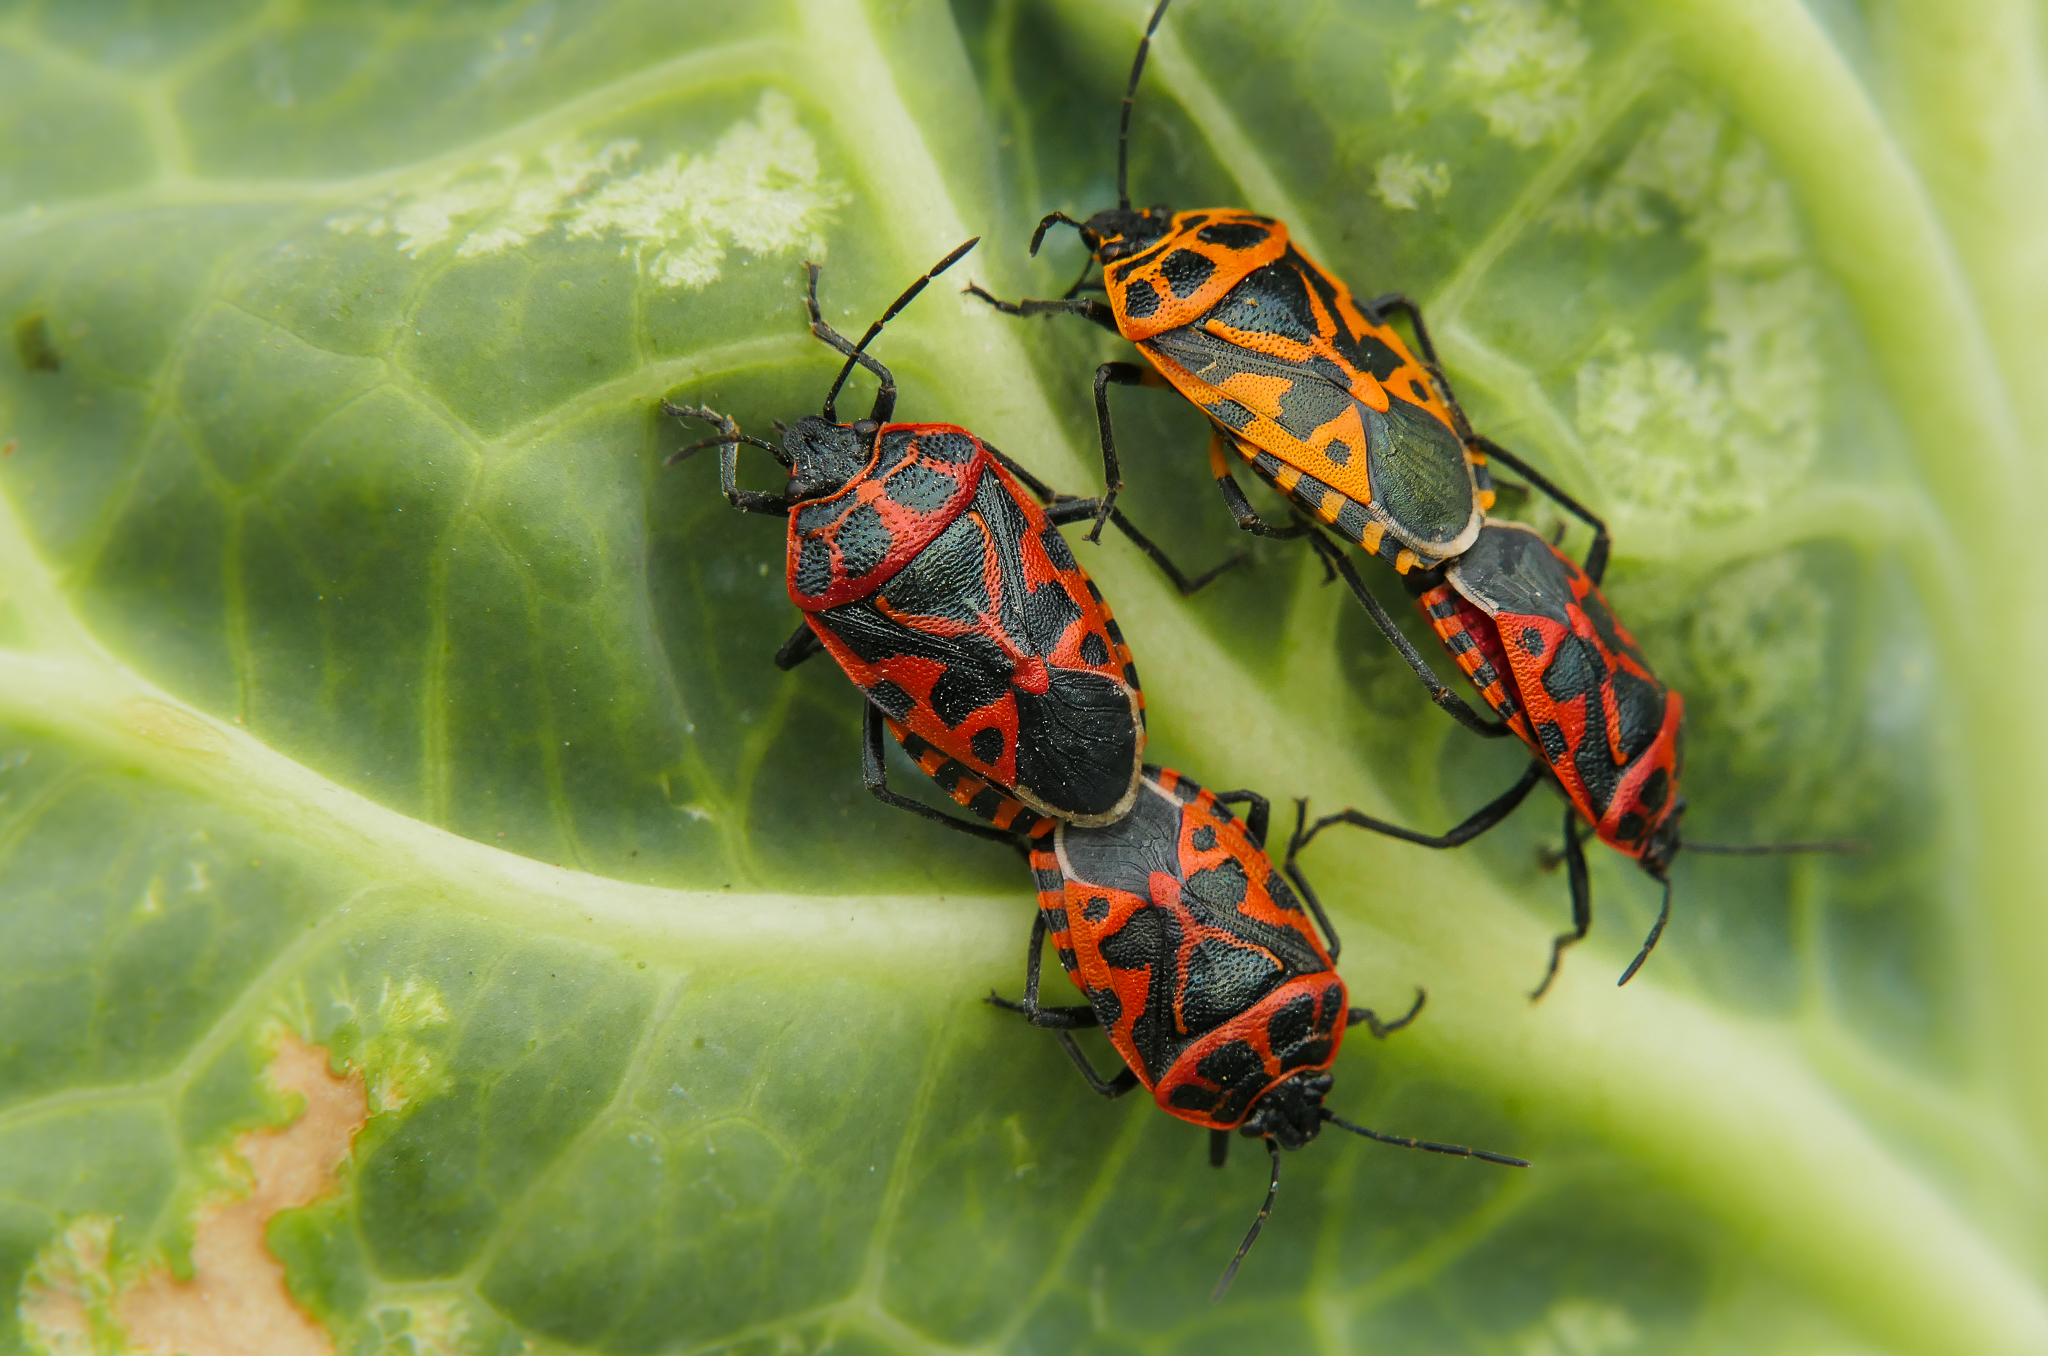
nature, photography, leaf, flower, wildlife, green, insect, macro, fauna, ladybird, invertebrate, close up, animals, naturaleza, lumixfz1000, fz1000, beetle, ggl1, xovesphoto, animales, panasoniclumixfz1000, marumi200, macro photography, leaf beetle, true bugs